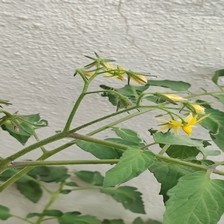
Label: tomato